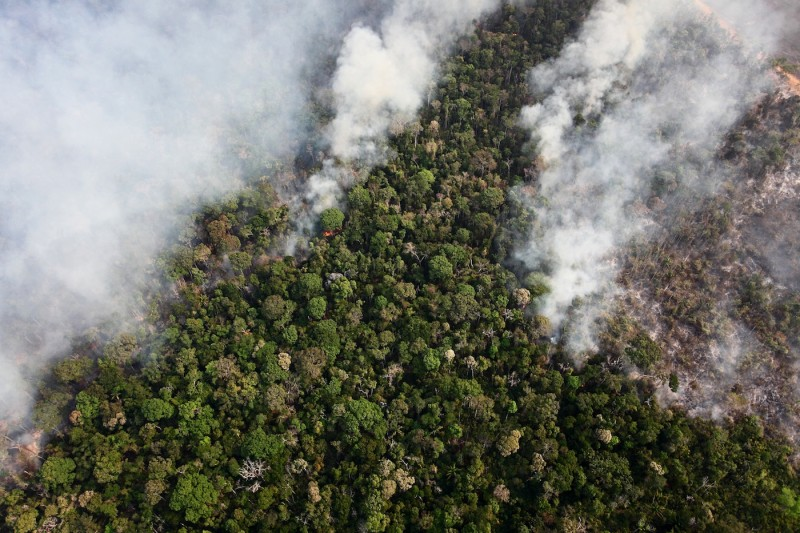
Fire: no
Smoke: yes